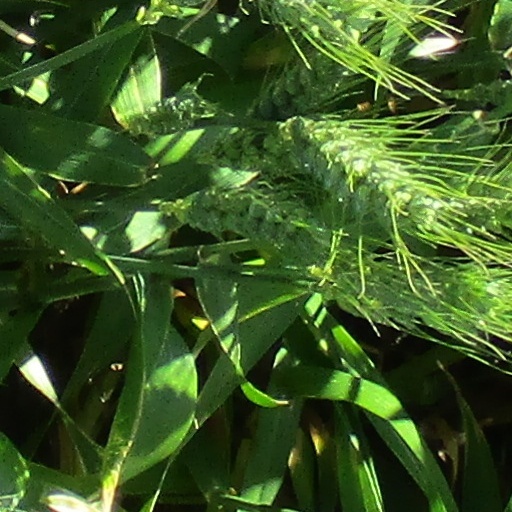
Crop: wheat